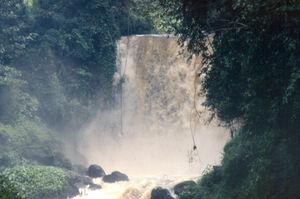
Chûtes dans le parc National des Virunga. Le parc national des Virunga est le plus ancien parc national de la République démocratique du Congo et d'Afrique. Créé en 1925, il est très riche par sa faune et sa flore[1]. Des traces d'okapis y ont par ailleurs été récemment observées[2]. Le parc est situé dans l'est de la République démocratique du Congo et couvre en partie les montagnes des Virunga, près du Rwanda et de l'Ouganda.
Cet article recense les zones humides de République démocratique du Congo concernées par la convention de Ramsar.
Le parc national des Virunga, jadis parc Albert, est le plus ancien parc national de la République démocratique du Congo et d'Afrique. Créé en 1925, il est très riche par sa faune et sa flore. Le parc est situé dans l'est de la République démocratique du Congo et couvre en partie les montagnes des Virunga, près du Rwanda et de l'Ouganda. Il présente l'une des densités de population les plus élevées d'Afrique, avec plus de 400 hab./km². En 1979, il est consacré patrimoine mondial pour son exceptionnelle biodiversité. Il est également désigné site Ramsar depuis 1996. Le directeur actuel est le prince Emmanuel de Merode.